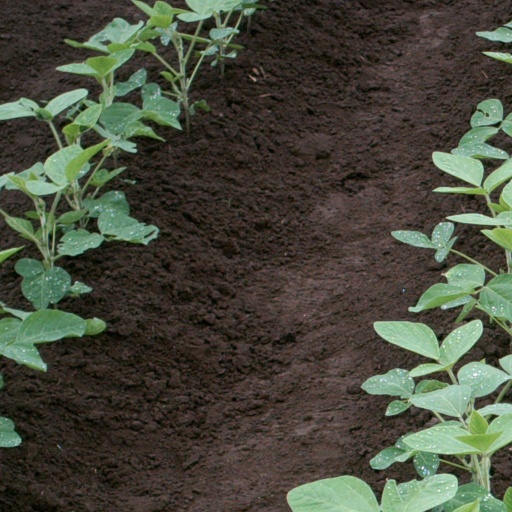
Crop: soybean